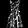
Label: Dress